10 Gigabit Ethernet

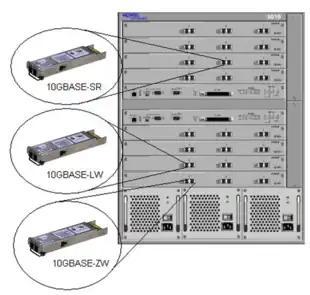
Router with two dozen 10 Gigabit Ethernet ports and three types of physical-layer module

10 Gigabit Ethernet (10GE, 10GbE, or 10 GigE) is a group of computer networking technologies for transmitting Ethernet frames at a rate of 10 gigabits per second. It was first defined by the IEEE 802.3ae-2002 standard. Unlike previous Ethernet standards, 10GbE defines only full-duplex point-to-point links which are generally connected by network switches; shared-medium CSMA/CD operation has not been carried over from the previous generations of Ethernet standards so half-duplex operation and repeater hubs do not exist in 10GbE. The first standard for faster 100 Gigabit Ethernet links was approved in 2010.